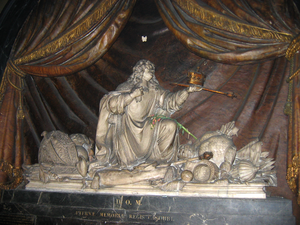
La diaspora polonaise en France est constituée par l'ensemble des personnes nées sur le territoire de la Pologne ainsi que de leurs descendants, se disant Polonais et vivant sur le territoire français. Les Polonais désignent leur communauté par le terme latin de Polonia. L'histoire de la Polonia française remonte au début du XIXᵉ siècle, à l'époque où l'État polonais était dépecé et rayé de la carte de l'Europe par les pays voisins et où les persecutions conduites par ces puissances occupantes poussaient les Polonais à l'exil.